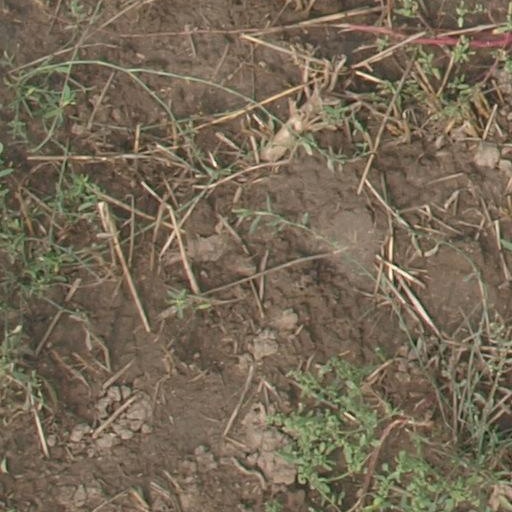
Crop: maize; corn